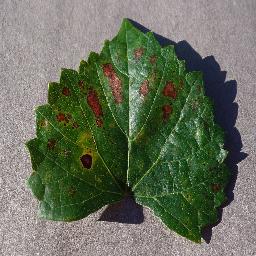
Label: Grape___Esca_(Black_Measles)